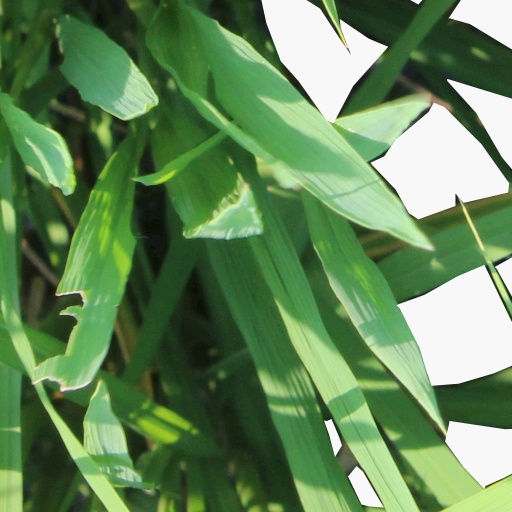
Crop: rice